Nicolò Matafari

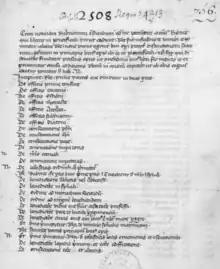
Table of contents in a 14th-century copy of the "Thesaurus pontificum"

Matafari was one of the most prominent Zaratine intellectuals of his time. Between 1346 and 1351, he wrote the "Thesaurus pontificum" (or "pontificalis"), a liturgical manual for the clergy. It is his only known work. Probably written at the instigation of Ildebrandino, it was dedicated to Cardinal Bertrand. It is divided into a prologue and five parts of 14, 29, 8, 12 and 17 chapters, respectively. The first part concerns the ecclesiastical hierarchy; the second the consecration of altars, cemeteries, etc.; the third the celebration of feasts, weddings, etc.; the fourth the holding of synods and the liturgy of the hours; and the fifth the sacraments.